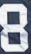
Number: 8